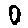
Label: 0